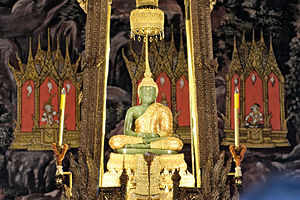
Vajiralongkorn / Kroningsceremoni / Ritualer og forberedelser
Den Smaragdgrønne Buddha-jadefigur (engelsk: Emerald Buddha, thai: Phra Kaew), figuren i midten er iklædt regntidstøj af guld (2012).
Kong Vajiralongkorn, Rama X af Thailand, regenttitel Phra Wachira Klao Chao Yu Hua, søn af afdøde kong Bhumibol Adulyadej, er Thailands officielle konge fra 1. december 2016.